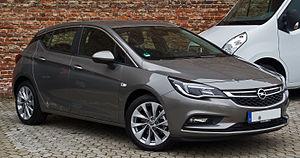
Une automobile compacte est une automobile familiale de taille moyenne, correspondant au segment C. Elles se situent entre les citadines polyvalentes et les familiales routières. Ce sont les petites berlines, qui cherchent un compromis en matière de dimension pour être adaptées, dans la mesure du possible, à tous les types de circulation, en visant une clientèle plus familiale que le segment B. En Europe, leur taille varie en moyenne de 4,20 m à 4,50 m. On considère en Amérique du Nord que le volume intérieur des compactes est entre 2 830 L et 3 115 L.